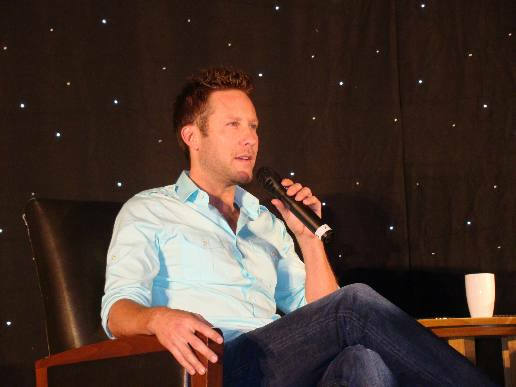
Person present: Yes